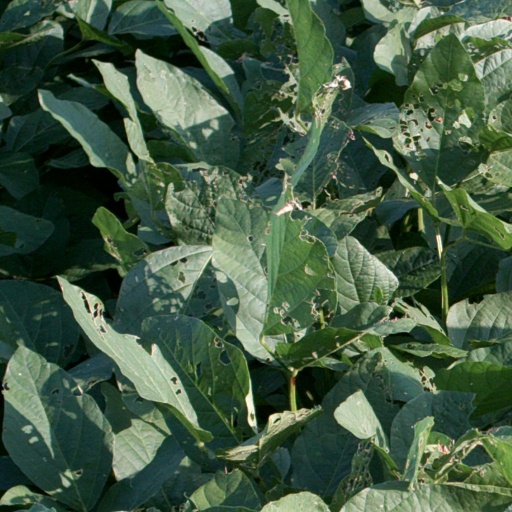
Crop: soybean